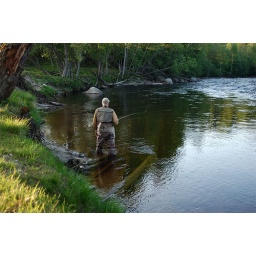
Low water and sunshine, always happens when you invite someone to fish in your favorite river.